Selçuk Bayraktaroğlu

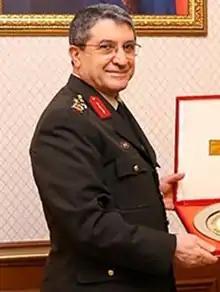
Bayraktaroğlu in 2021

Selçuk Bayraktaroğlu (born 9 March 1961) is a Turkish general who has been the 53rd and current commander of the Turkish Land Forces since 16 August 2023.